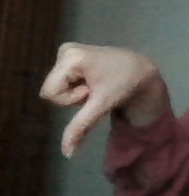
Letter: waw